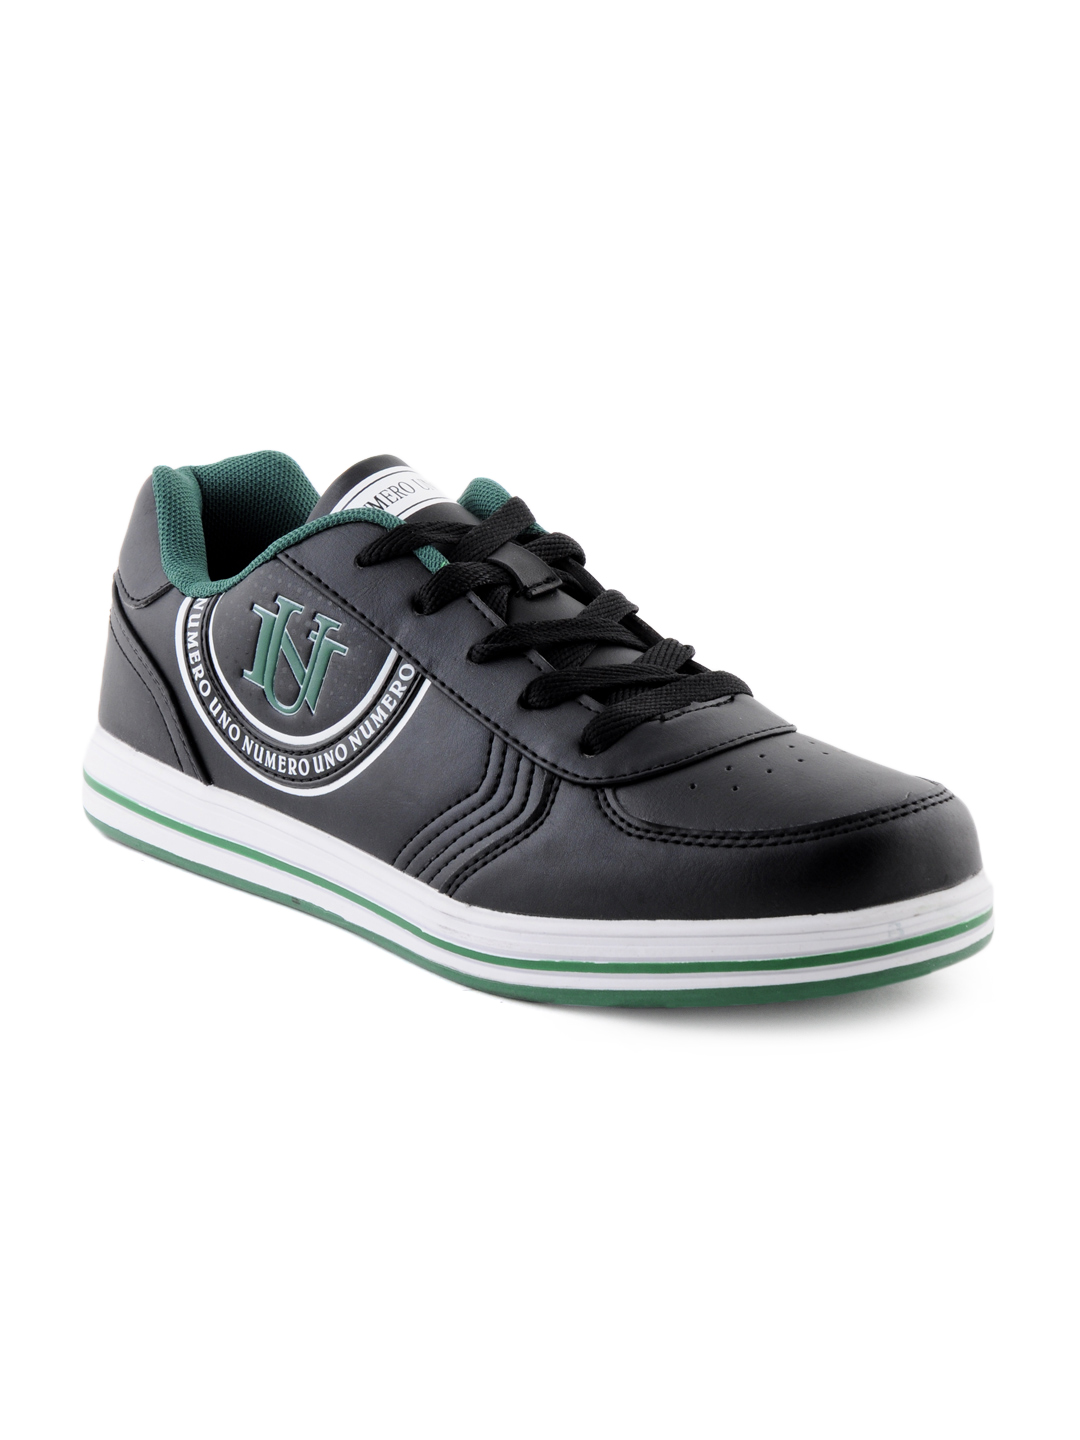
Numero Uno Men Black Casual Shoes
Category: Footwear / Shoes / Casual Shoes
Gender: Men
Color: Black
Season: Summer 2013
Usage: Casual